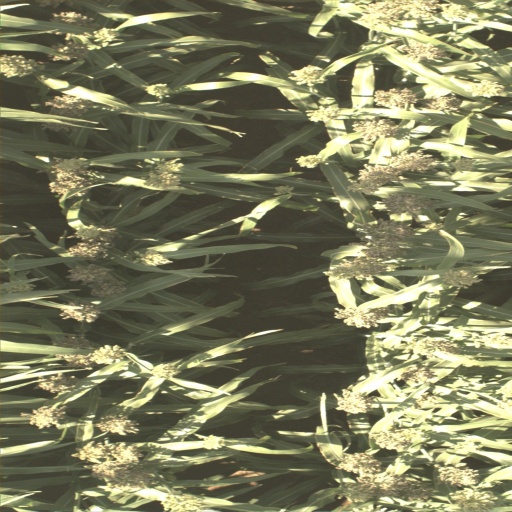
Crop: sorghum